Initial sound rule

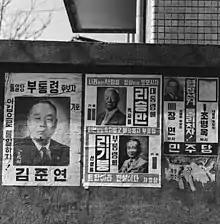
The poster of March 1960 South Korean presidential election. Note that the surname Lee (hanja: , written as "" in South Korea today) of Syngman Rhee and Lee Ki-poong were still printed as "".

The initial sound rule is series of changes to Hangul, the writing system for the Korean language, made in South Korea to better reflect modern Korean phonology. The changes affect syllable-initial r and n sounds in Sino-Korean vocabulary under certain conditions. In North Korea, the orthography does not recognize this rule, which makes it one of a number of North–South differences in the Korean language.